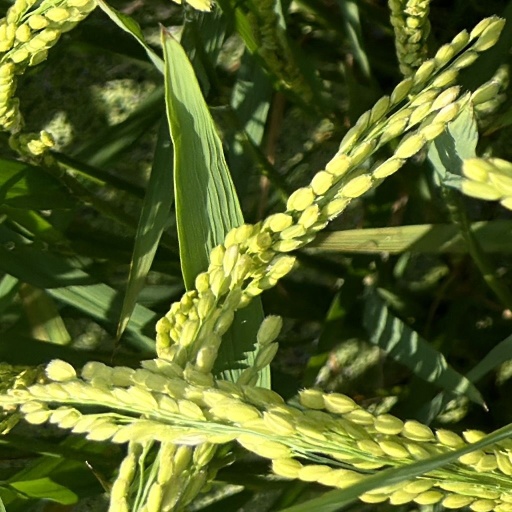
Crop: rice